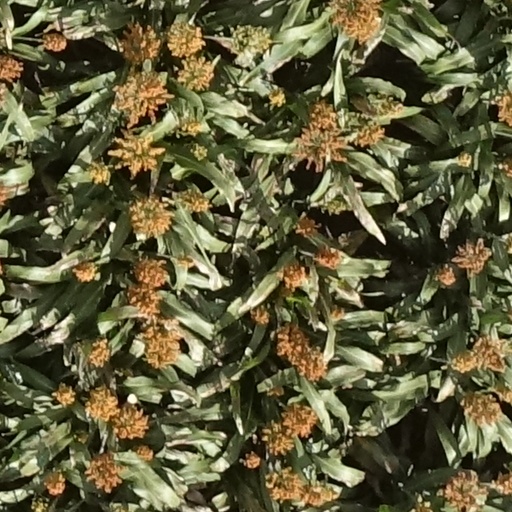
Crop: sorghum